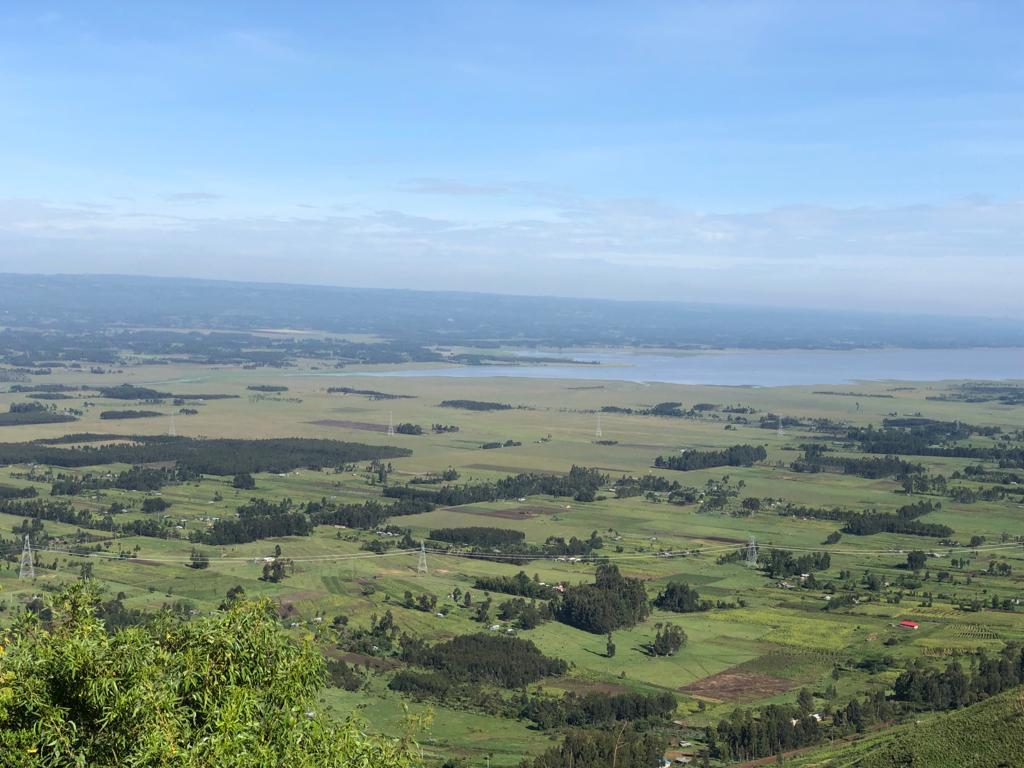
Mifuko ya kaki, iliyotumika kuhifadhia mbegu za aina mbalimbali, mfano maharage na mahindi, ambazo hutumiwa na wakulima kupandwa shambani, ili kupata mazao yaliyo bora.